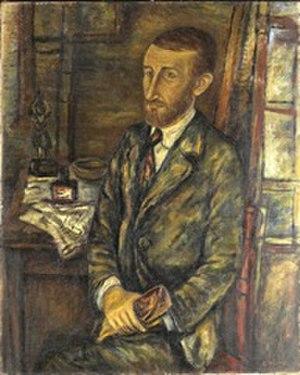
Tableau Portrait de Leopold Zborowski, de Léon Weissberg
Léon Weissberg est un peintre polonais, actif en France dans la première École de Paris, né à Przeworsk, le 18 janvier 1895.